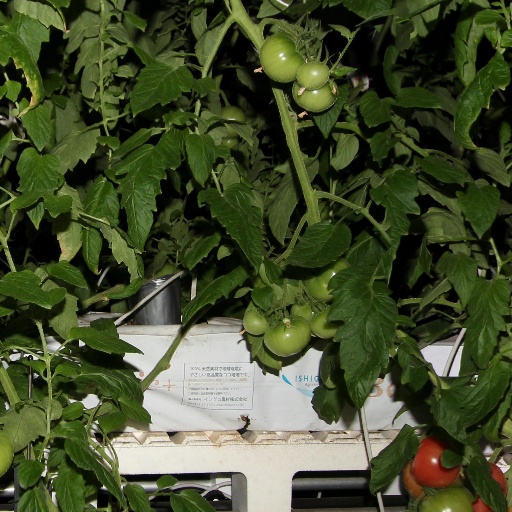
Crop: tomato